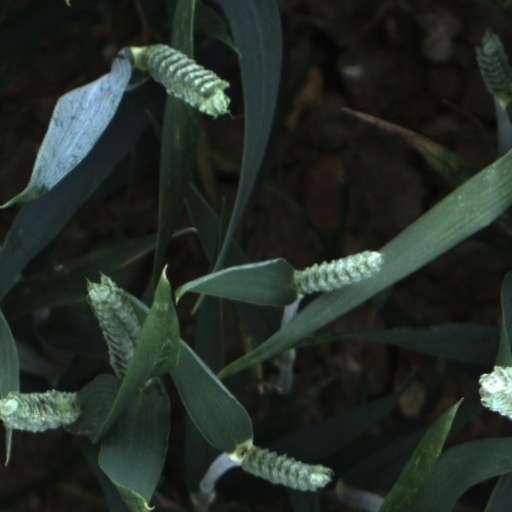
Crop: wheat